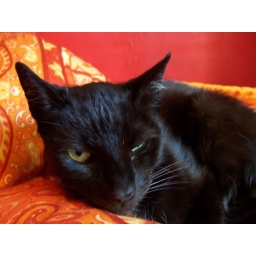
black cat in my best linen